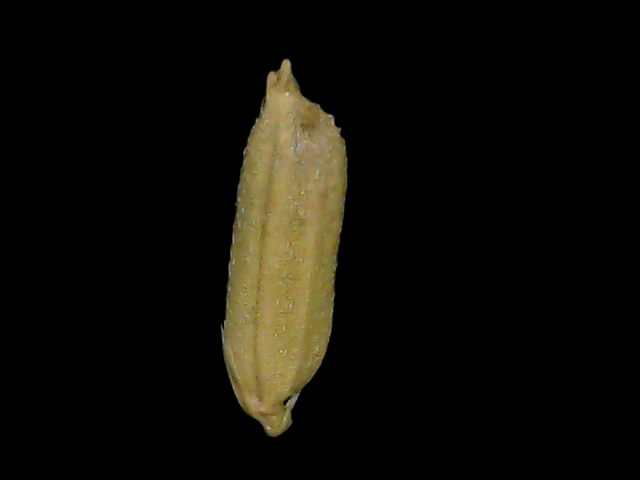
Rice variety: Bd49